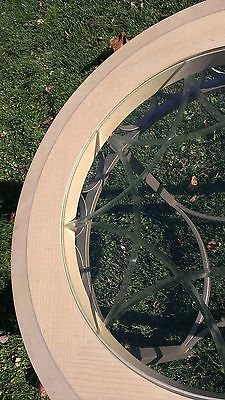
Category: table